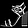
Label: Sandal